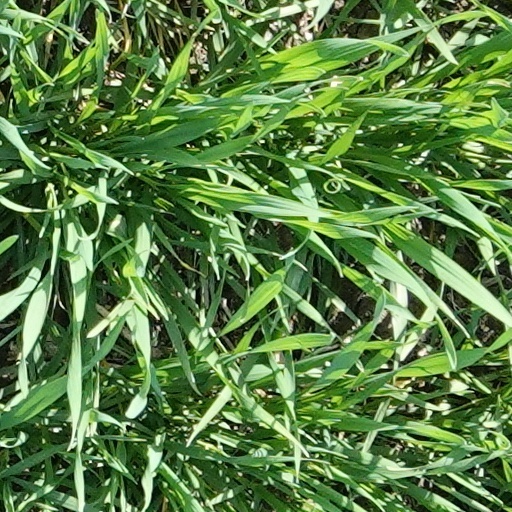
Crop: wheat